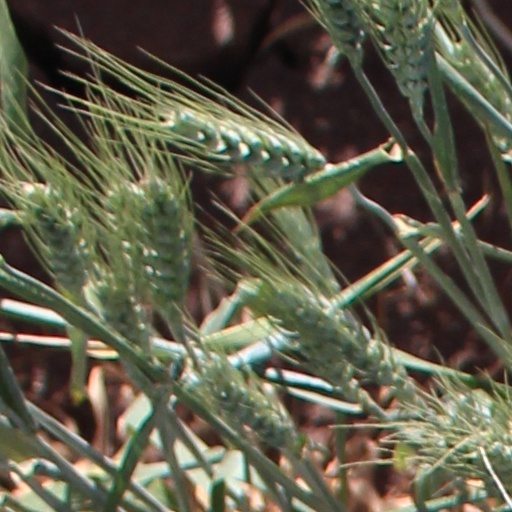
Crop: wheat